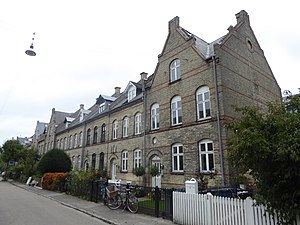
Arbejdernes Byggeforening
Strandvejskvarteret 1892-1903 ved Frederik Bøttger
Arbejdernes Byggeforening blev stiftet 20. november 1865 af arbejderne på Burmeister & Wain på initiativ af lægen Frederik Ferdinand Ulrik, der ville skabe gode og sunde boliger til de dårligst stillede. Foreningens formål var "at opføre små beboelseshuse, der overgå til selveje, og samtidig virke som sparekasse". Foreningen lukkede den 18. september 1974 efter af have opført 1.740 huse i Københavnsområdet.